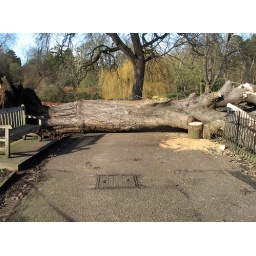
It fell in to the duck pond. No ducks where harmed in the taking of this photo.